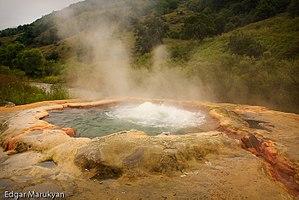
Le tourisme dans le Haut-Karabagh est une des branches de l'économie du Haut-Karabagh, actuellement dénommée République d'Artsakh. Depuis la période qui a suivi la guerre, le tourisme est l'une des priorités de l'économie du pays. Ce développement est lié à un certain nombre de problèmes à résoudre : l'absence de résolution du conflit frontalier au Haut-Karabagh, les infrastructures non complètement restaurées après la guerre. Les problèmes économiques qui découlent de la situation freinent le développement du tourisme dans cette région. La géographie du Haut-Karabagh, les curiosités historiques, culturelles, naturelles, la restauration des infrastructures, peuvent attirer les investisseurs qui participent à des forums économiques et touristiques et contribuer au développement de l'artisanat. Chaque année le nombre de touristes qui visitent le Haut-Karabagh augmente, et donne des indications sur l'attrait du tourisme dans cette région et ses perspectives d'avenir.